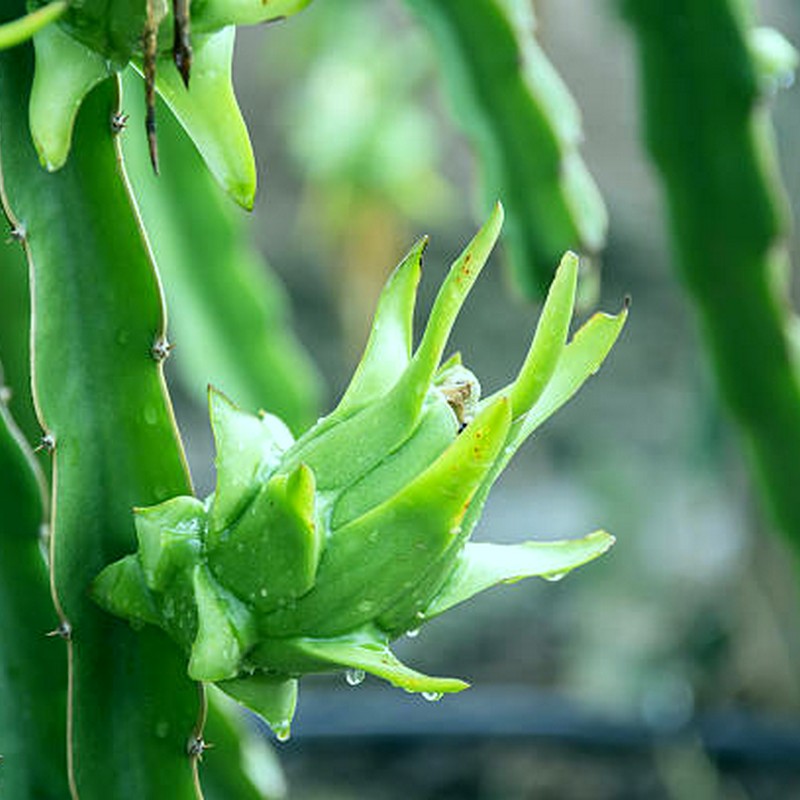
Label: Immature Dragon Fruit